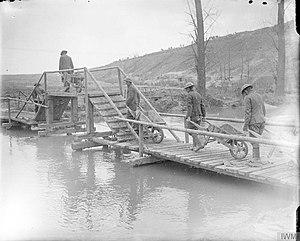
L'armée britannique durant la Première Guerre mondiale a eu à combattre de manière la plus importante et la plus coûteuse de sa longue histoire. Au début du conflit, ses combattants étaient exclusivement composés de volontaires jusqu'à 1916, contrairement aux armées française et allemande composées surtout de conscrits. De plus, l'armée britannique était considérablement moins nombreuse que ces deux dernières.